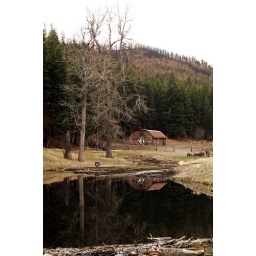
This was shot up by West Bridger Creek while my husband was working on a forest service fencing contract.